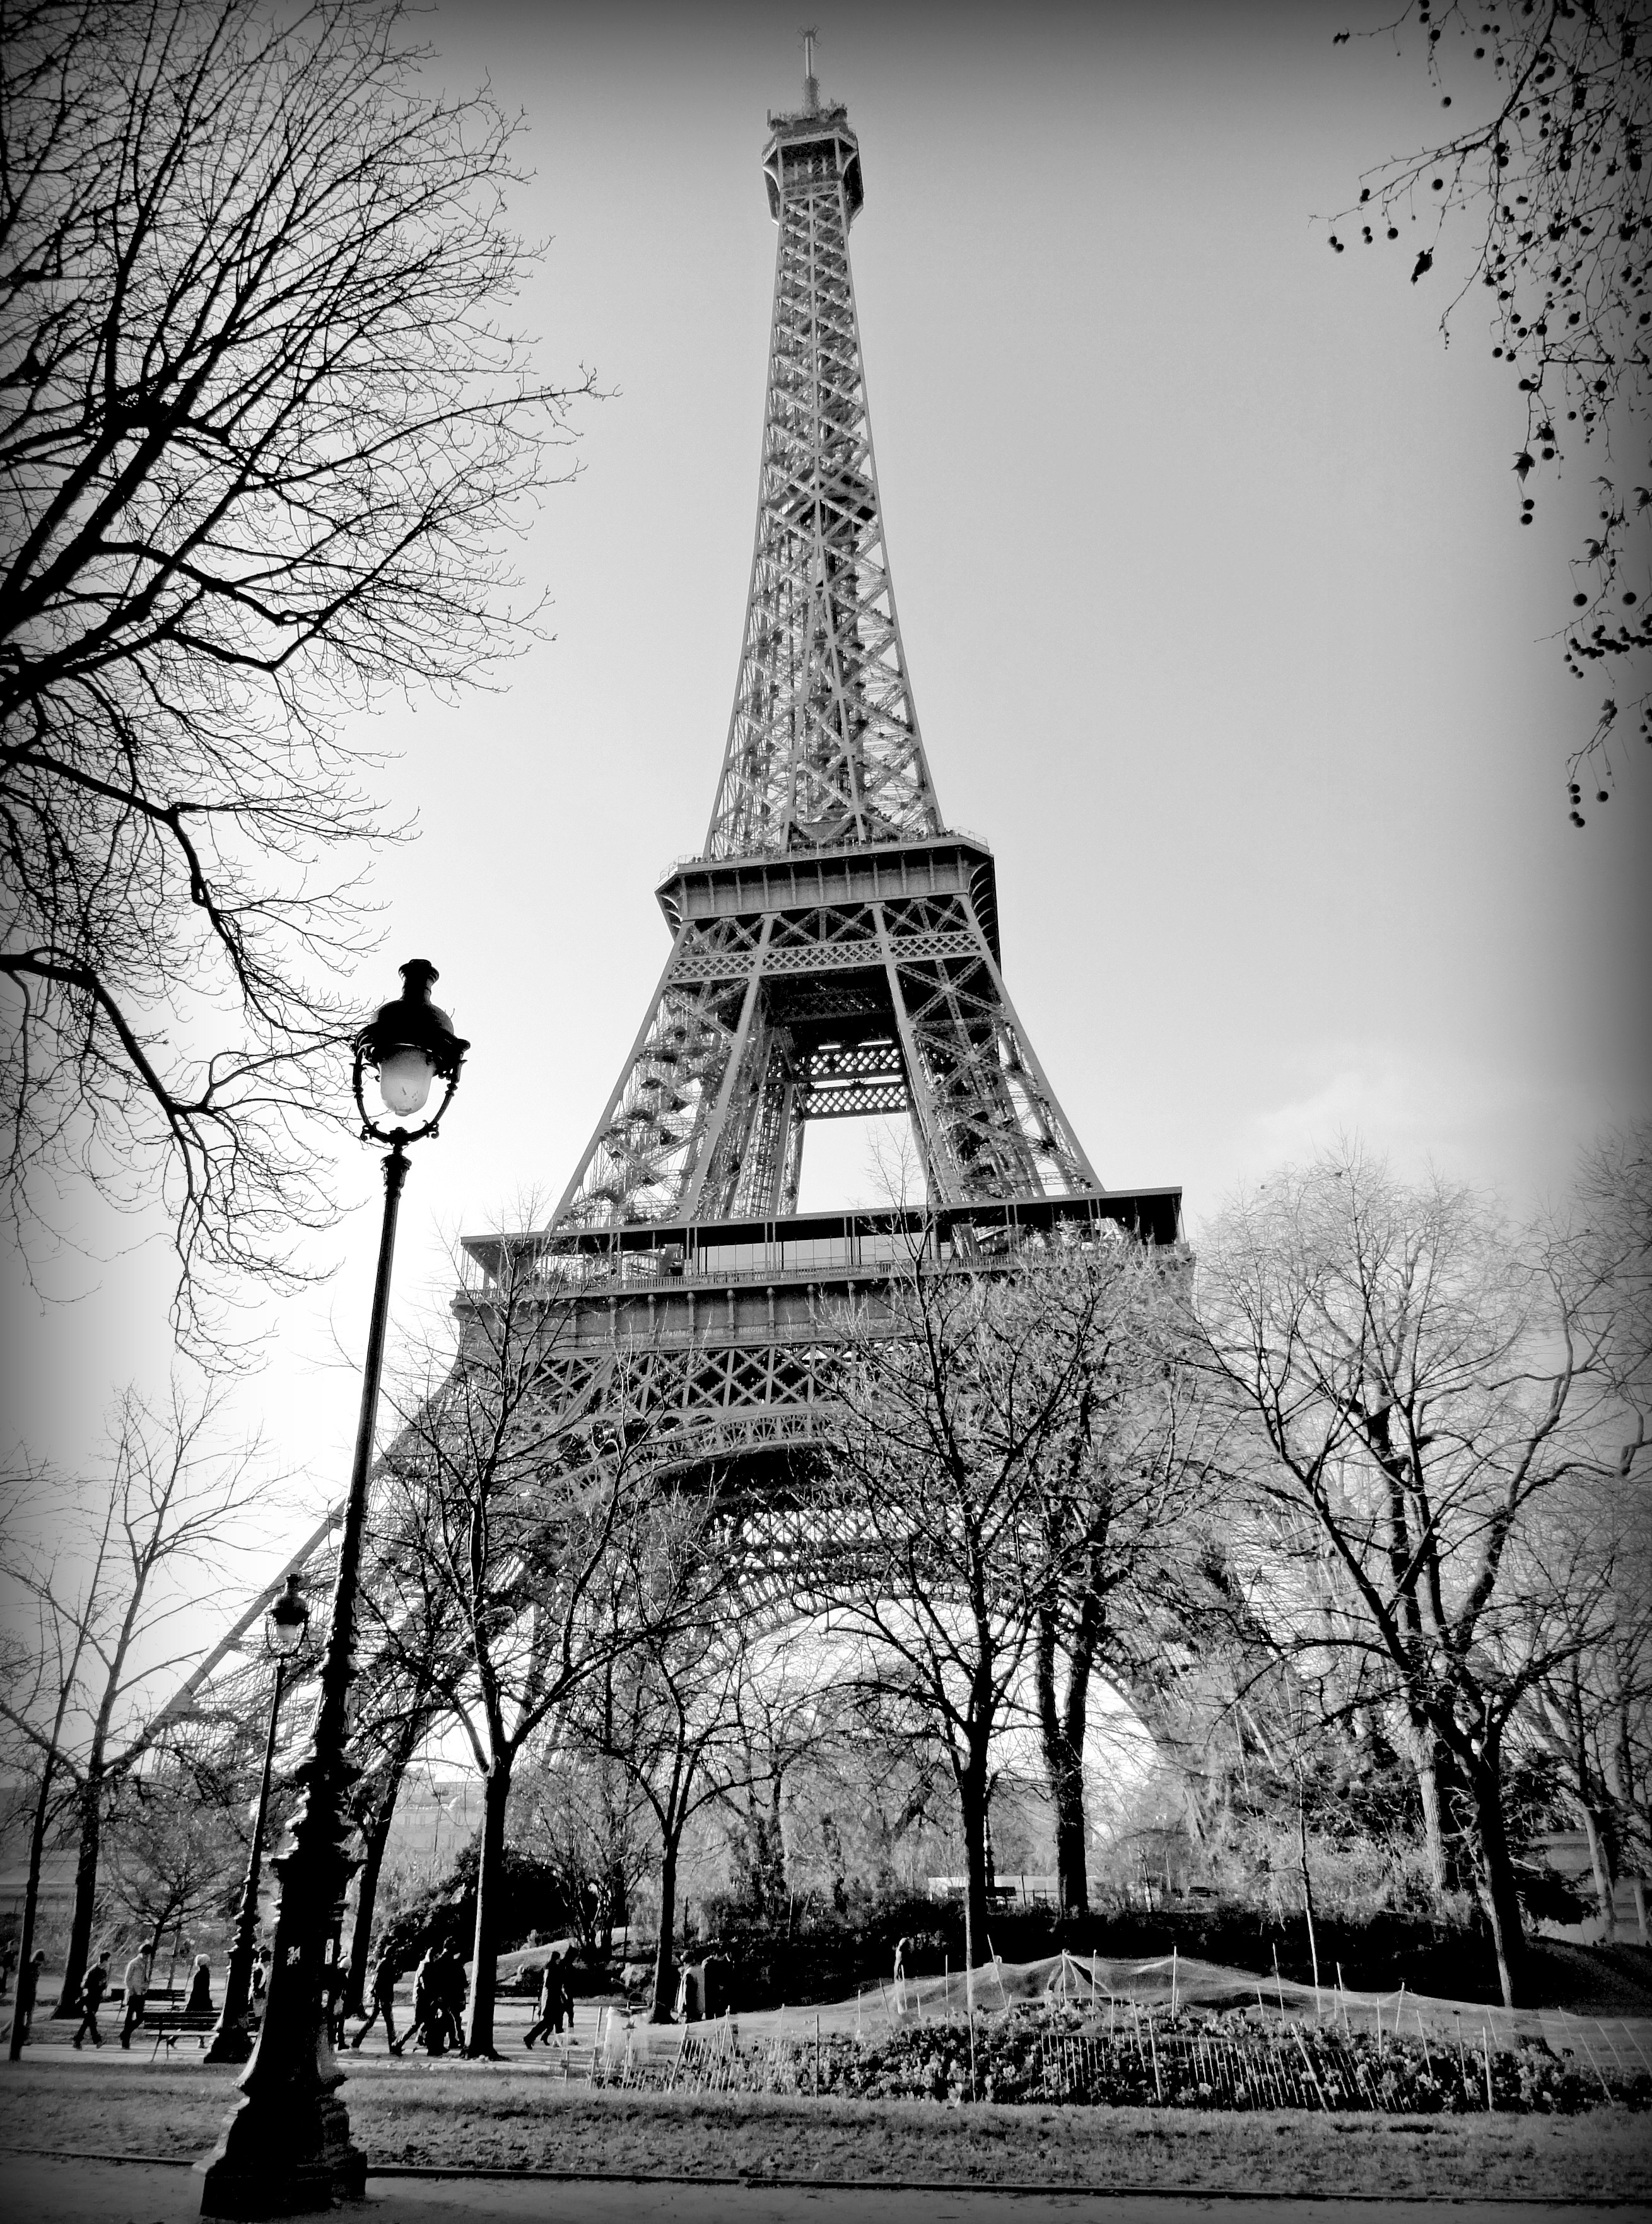
tree, black and white, white, photography, monument, statue, tower, landmark, monochrome, temple, spire, symmetry, shape, monochrome photography, woody plant